Rage Against the Machine reunion tour

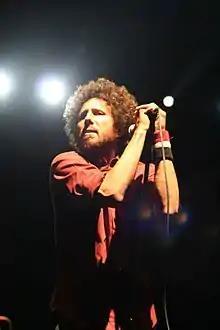
Zack de la Rocha performing with Rage Against the Machine in Indio, California on April 29, 2007

The Rage Against the Machine reunion tour was a concert tour by American rock band Rage Against the Machine that took place from 2007 to 2011. It was the first tour for the band since they broke up in 2000. This tour saw Rage Against the Machine performing live worldwide sporadically for four years, with the exception of 2009, before going back on hiatus; the band would not tour again until 2022.